Sky position (RA, Dec in degrees): 10.131, 0.8361
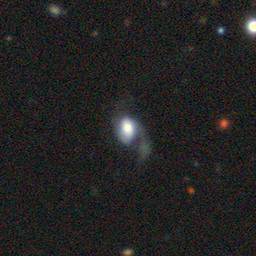
Galaxy morphology: Disturbed Galaxies